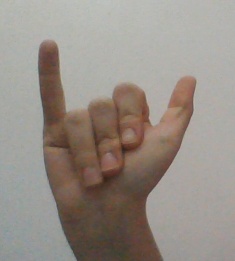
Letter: ya